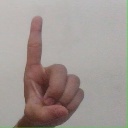
अक्षर: ड